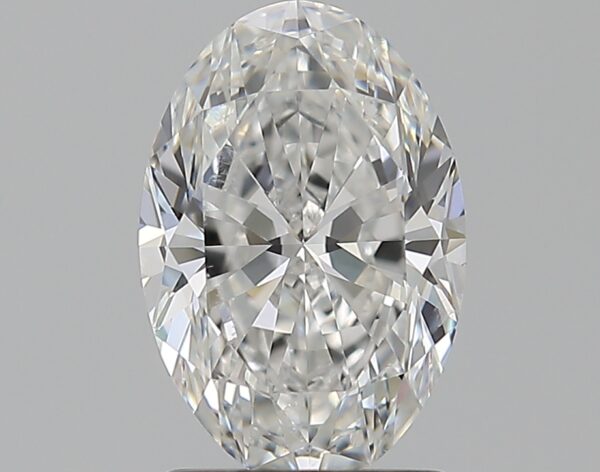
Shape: oval
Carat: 1.51
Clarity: SI1
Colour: E
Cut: EX
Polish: EX
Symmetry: EX
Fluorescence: N
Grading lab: GIA
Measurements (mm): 9.25 x 6.24 x 3.94